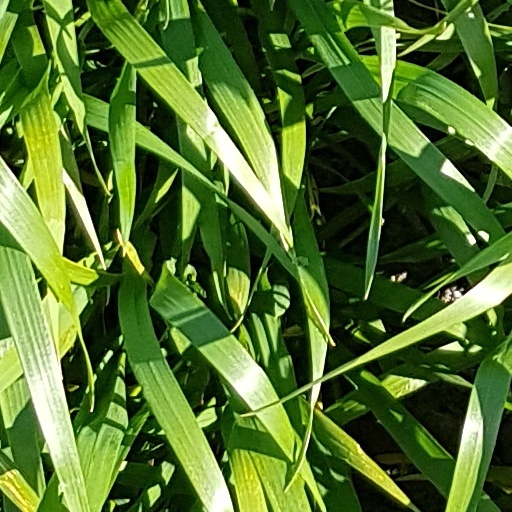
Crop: wheat